Campaign in south-west France (1814)

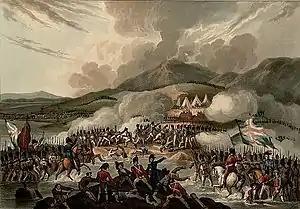
The Battle of the Bidassoa, 1813

At daylight on 7 October 1813, Wellington crossed the Bidassoa in seven columns and attacked the entire French position, which stretched in two heavily entrenched lines from north of the Irun-Bayonne road, along mountain spurs to the Great Rhune high. The decisive movement was a passage in strength near Fuenterrabia to the astonishment of the enemy, who in view of the width of the river and the shifting sands, had thought the crossing impossible at that point. The French right was then rolled back, and Soult was unable to reinforce his right in time to retrieve the day. His works fell in succession after hard fighting, and he withdrew towards the river Nivelle. The losses were about—Allies, 800; French, 1,600. The passage of the Bidassoa "was a general's not a soldier's battle".